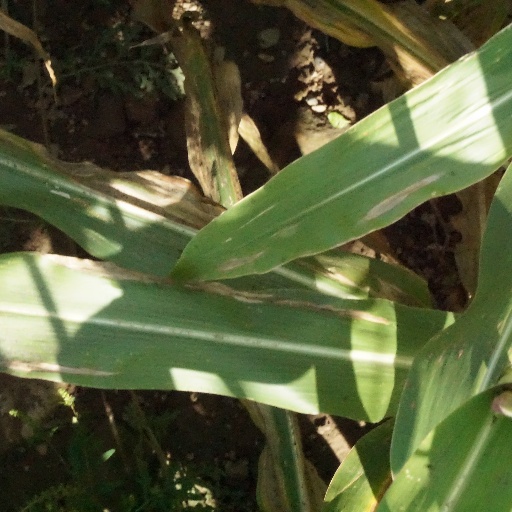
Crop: maize; corn